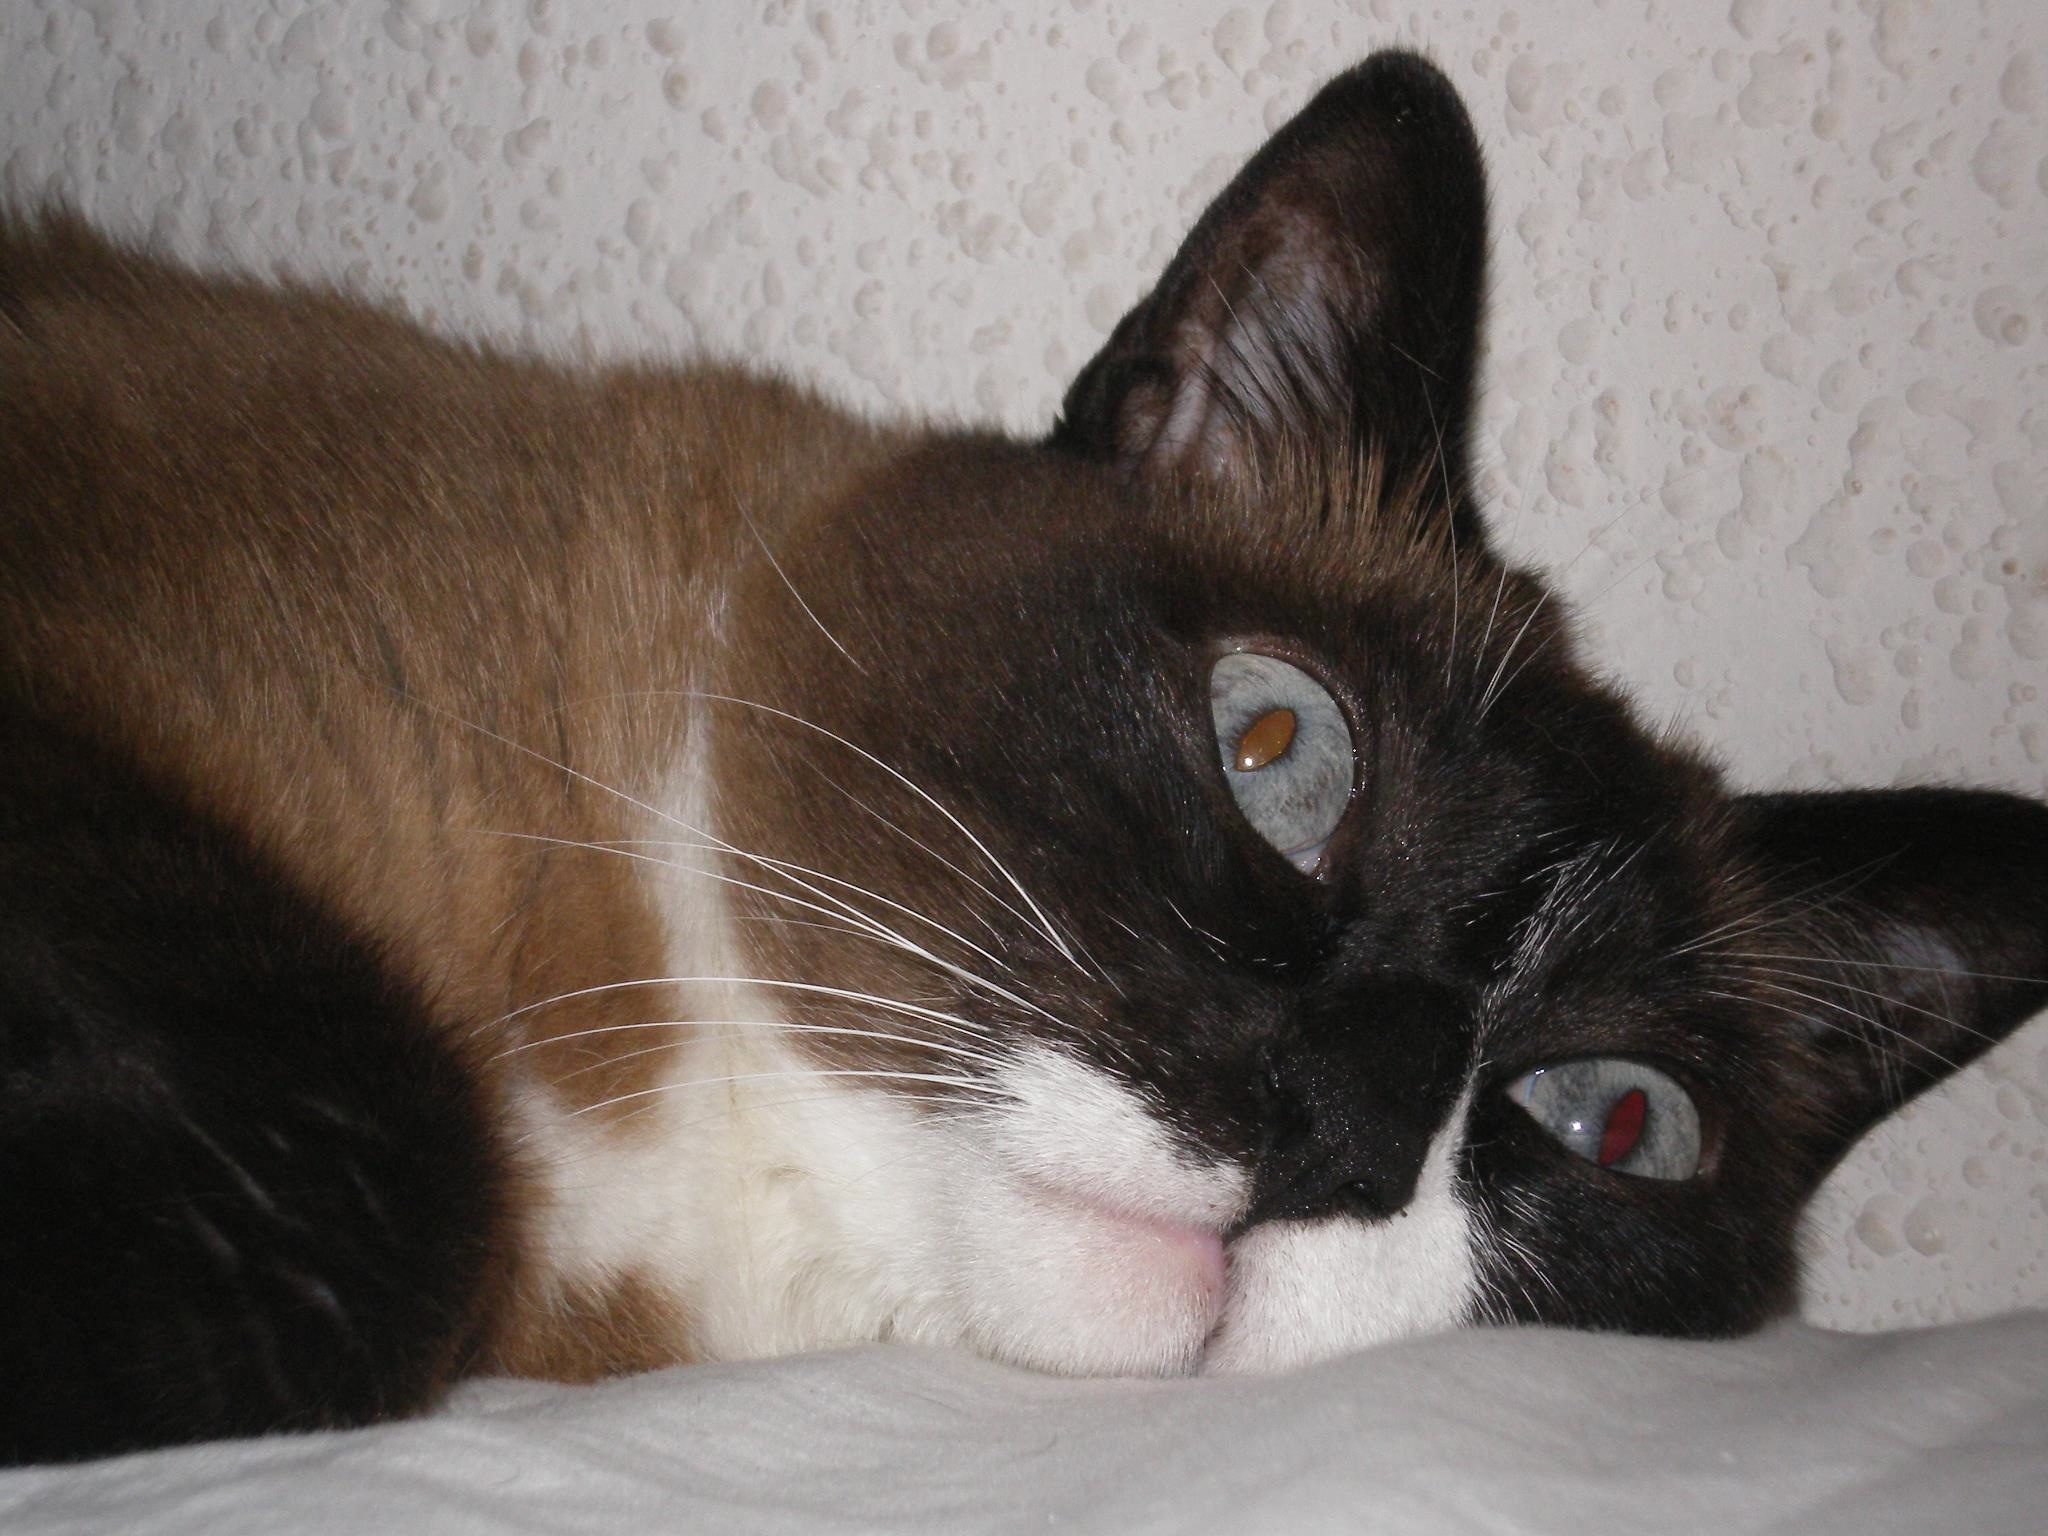
kitten, cat, mammal, black, nose, whiskers, vertebrate, european shorthair, small to medium sized cats, cat like mammal, domestic short haired cat